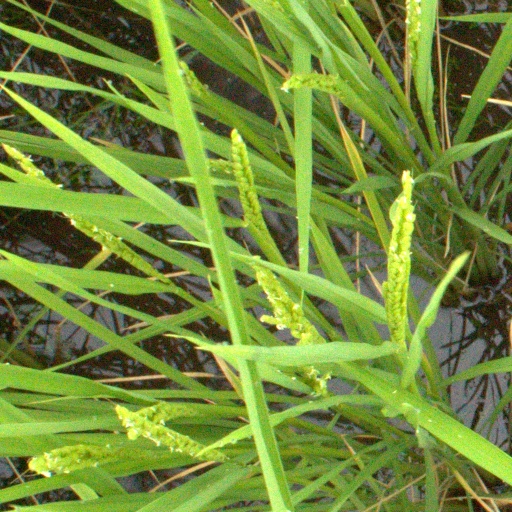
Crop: rice